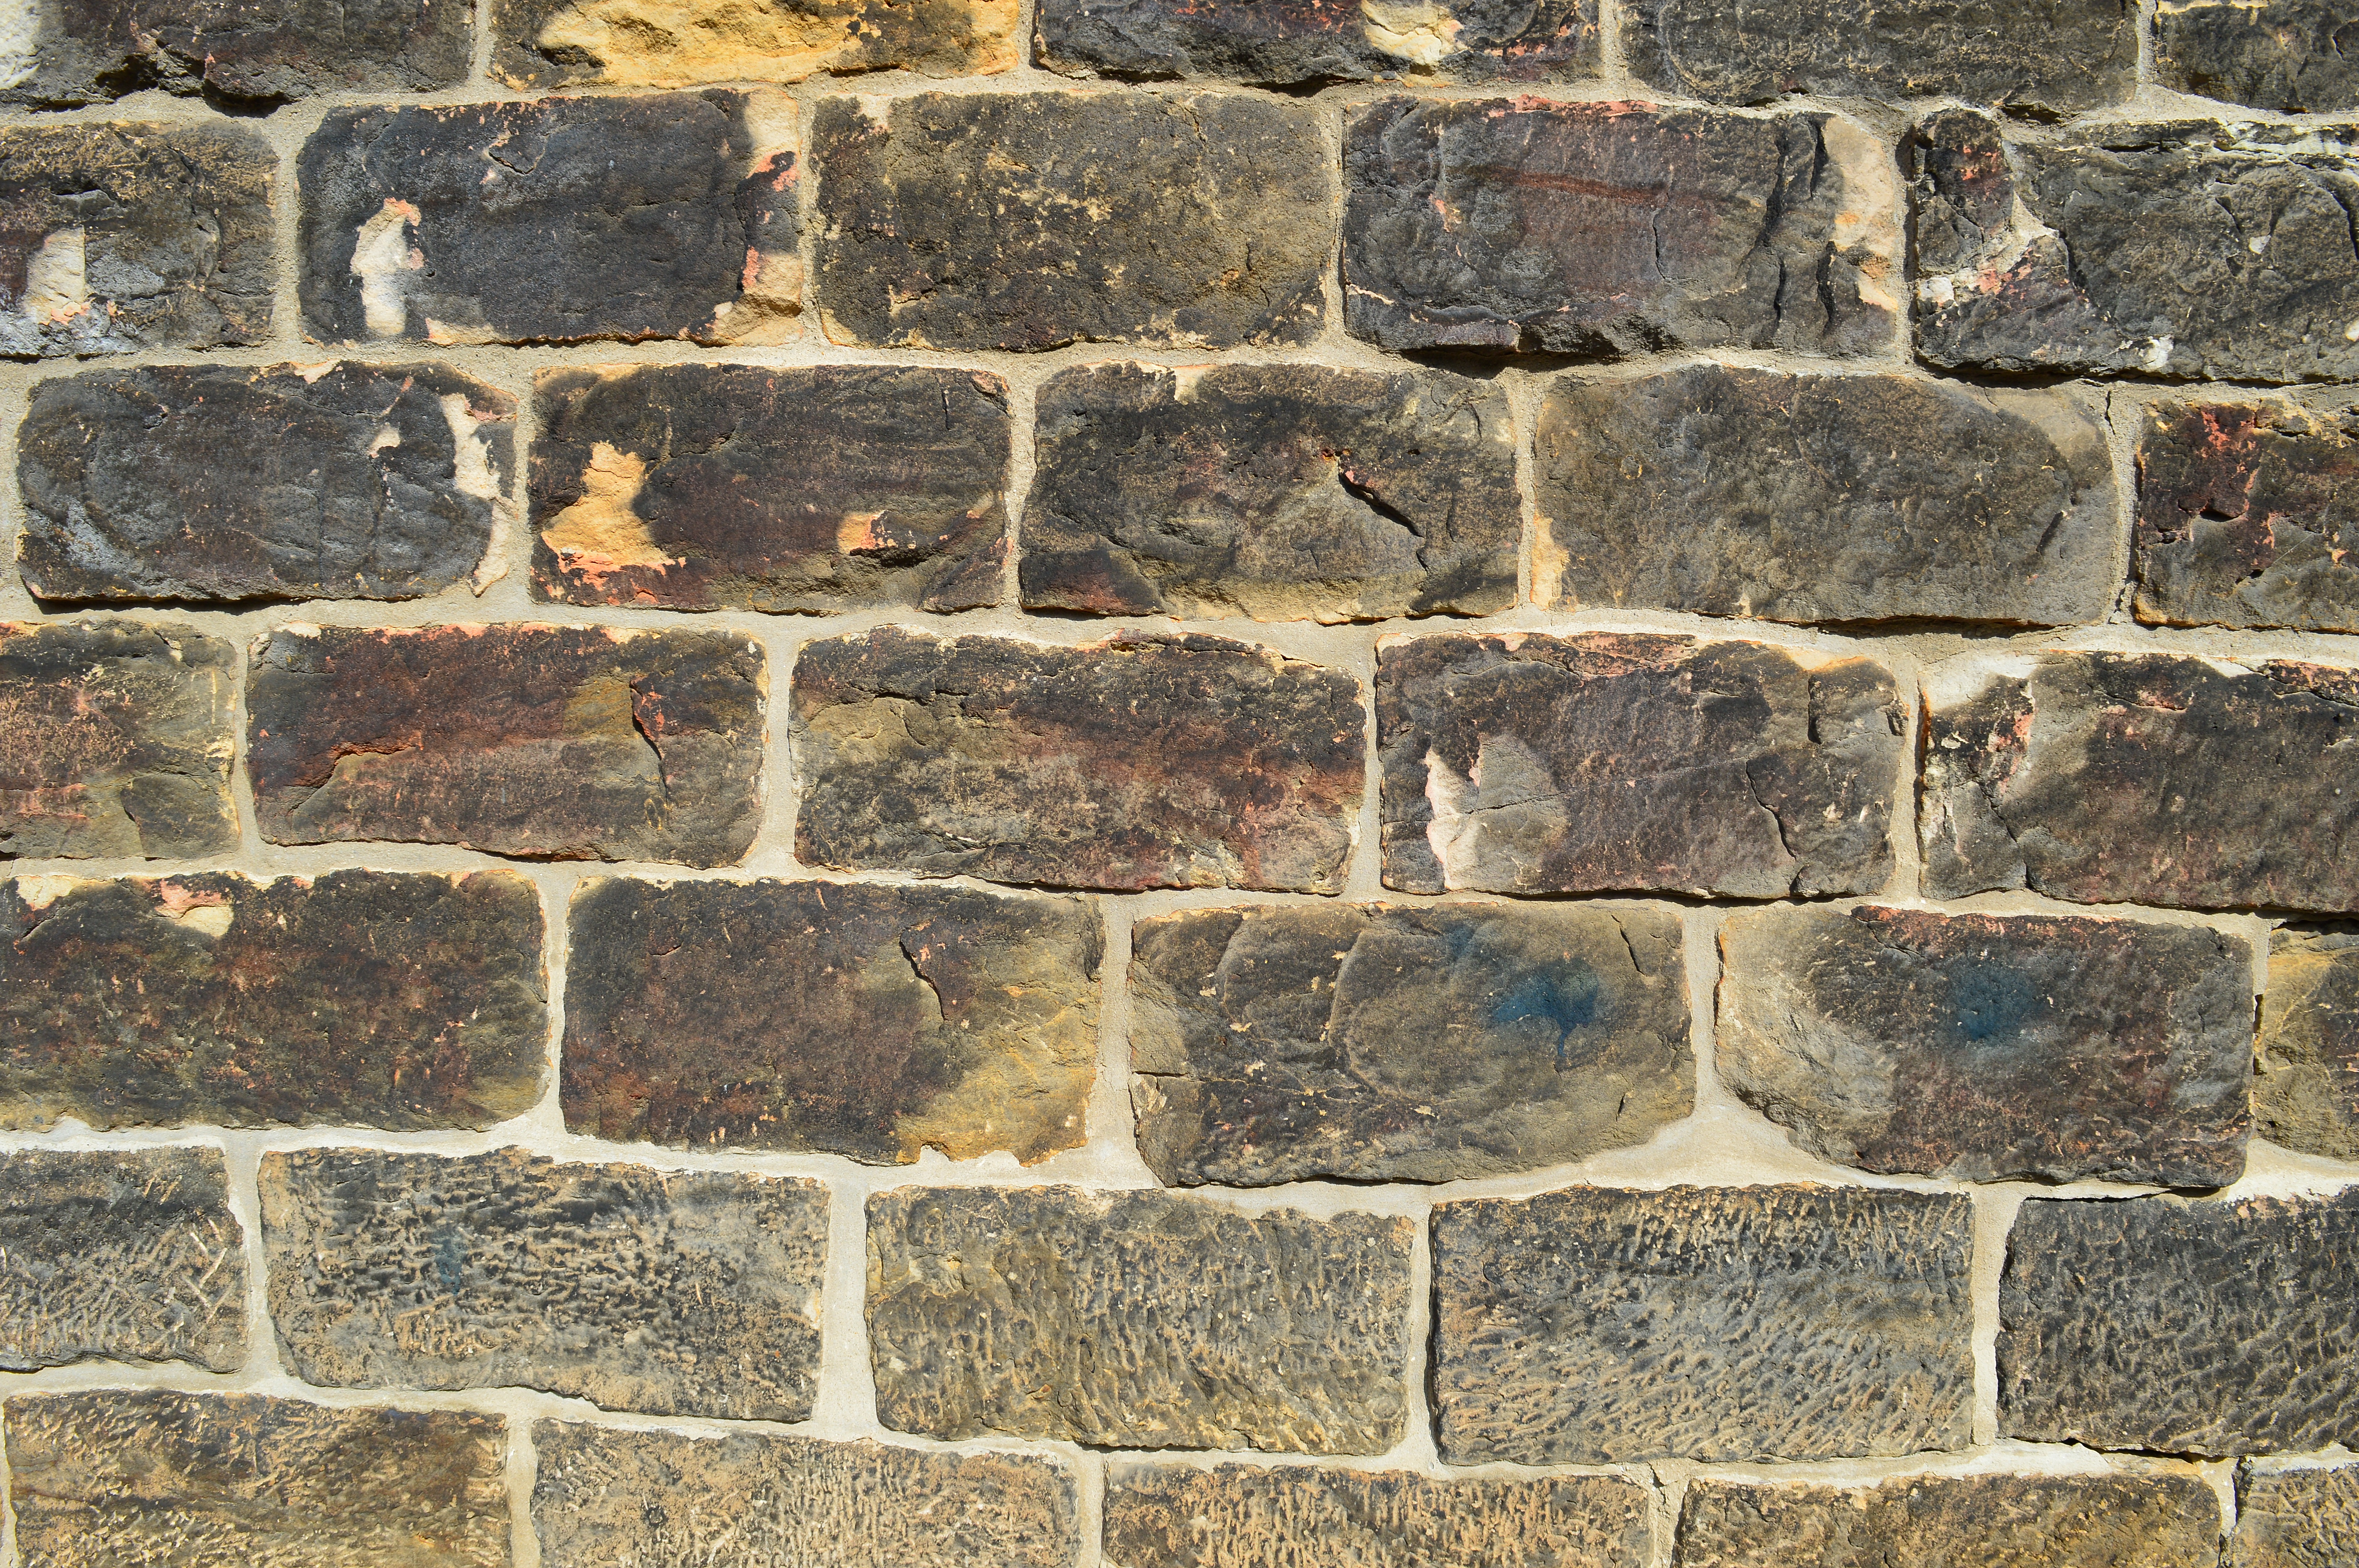
stone, wall, stone wall, brick, cobblestone, brickwork, rock, material